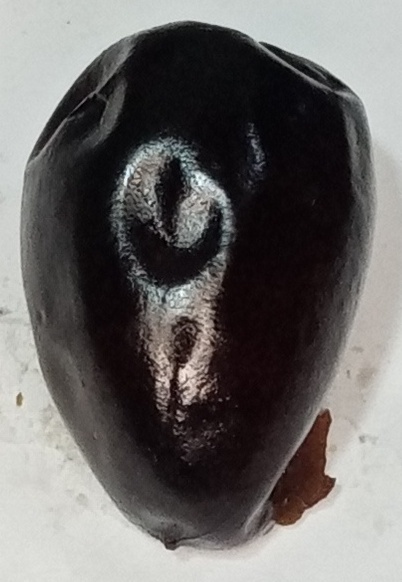
Variety: kupro
Size: large
Grade: grade-1